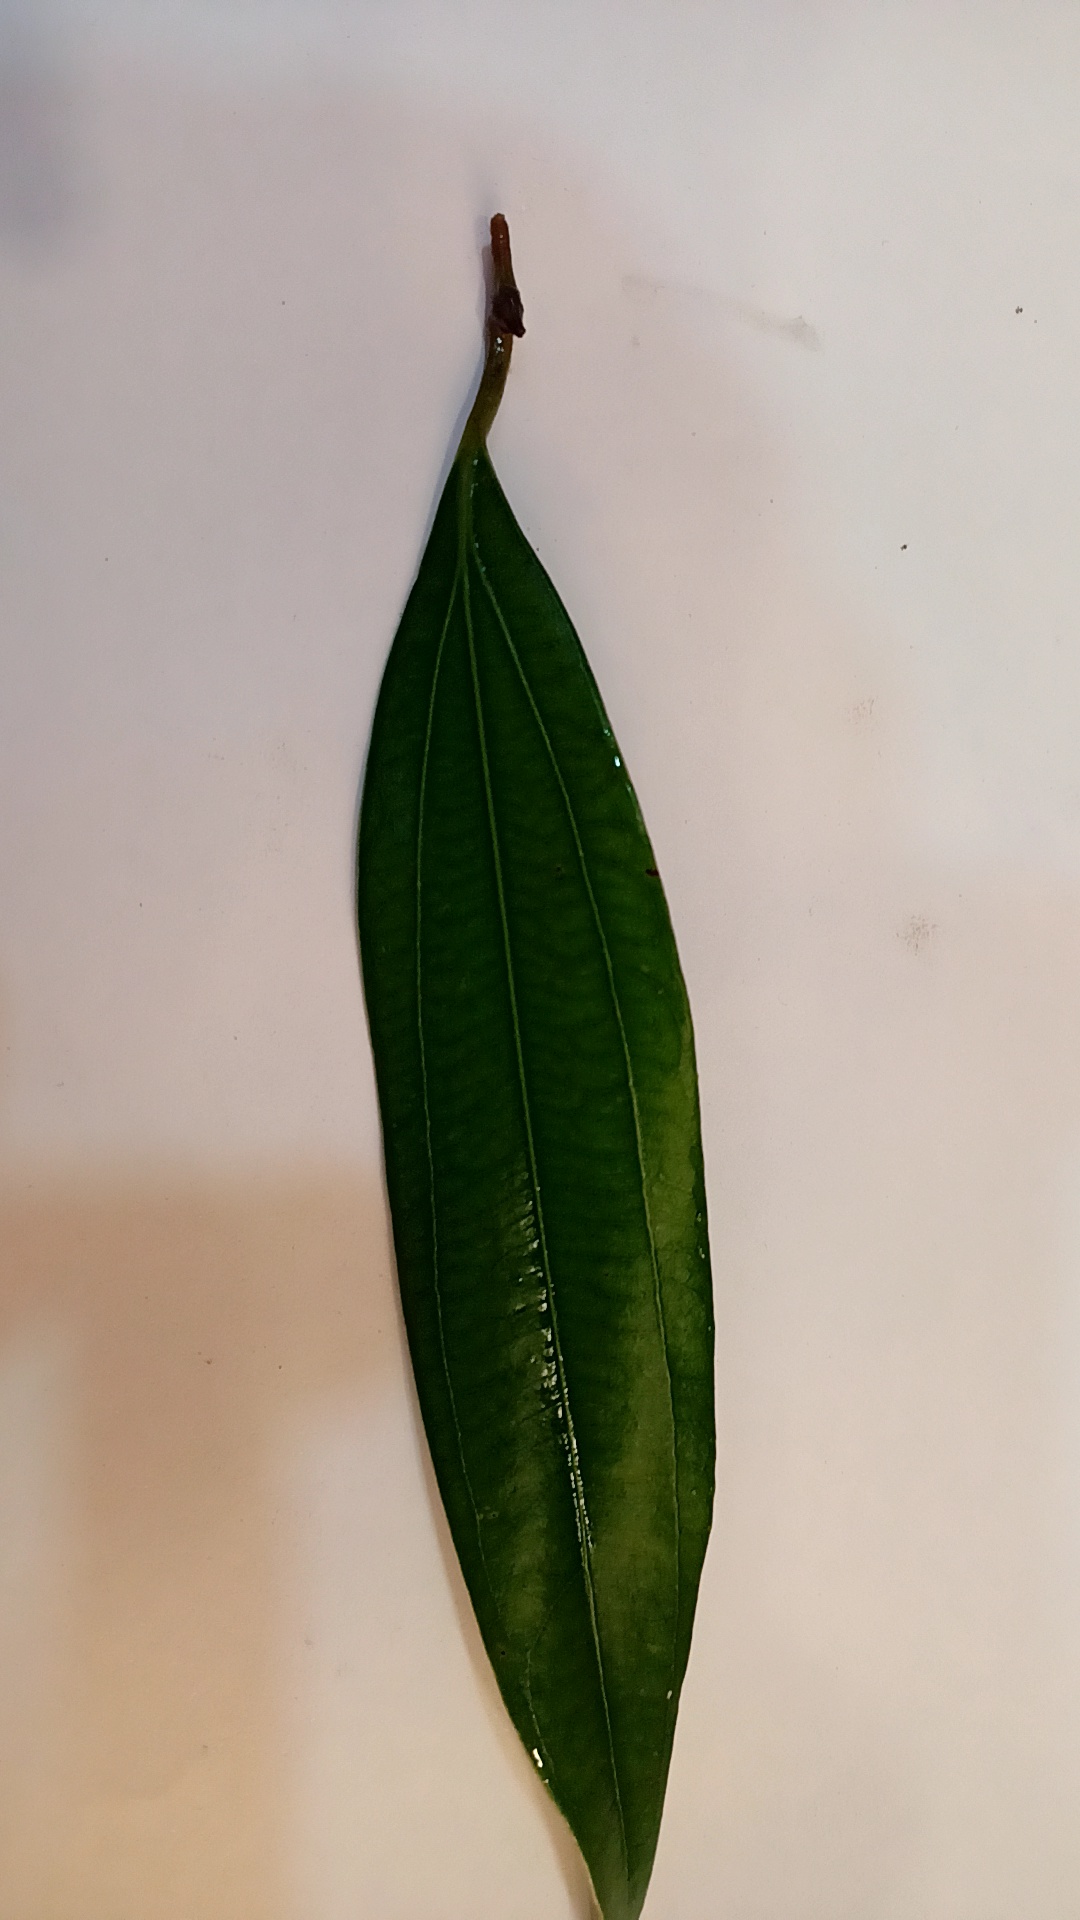
Label: Healthy